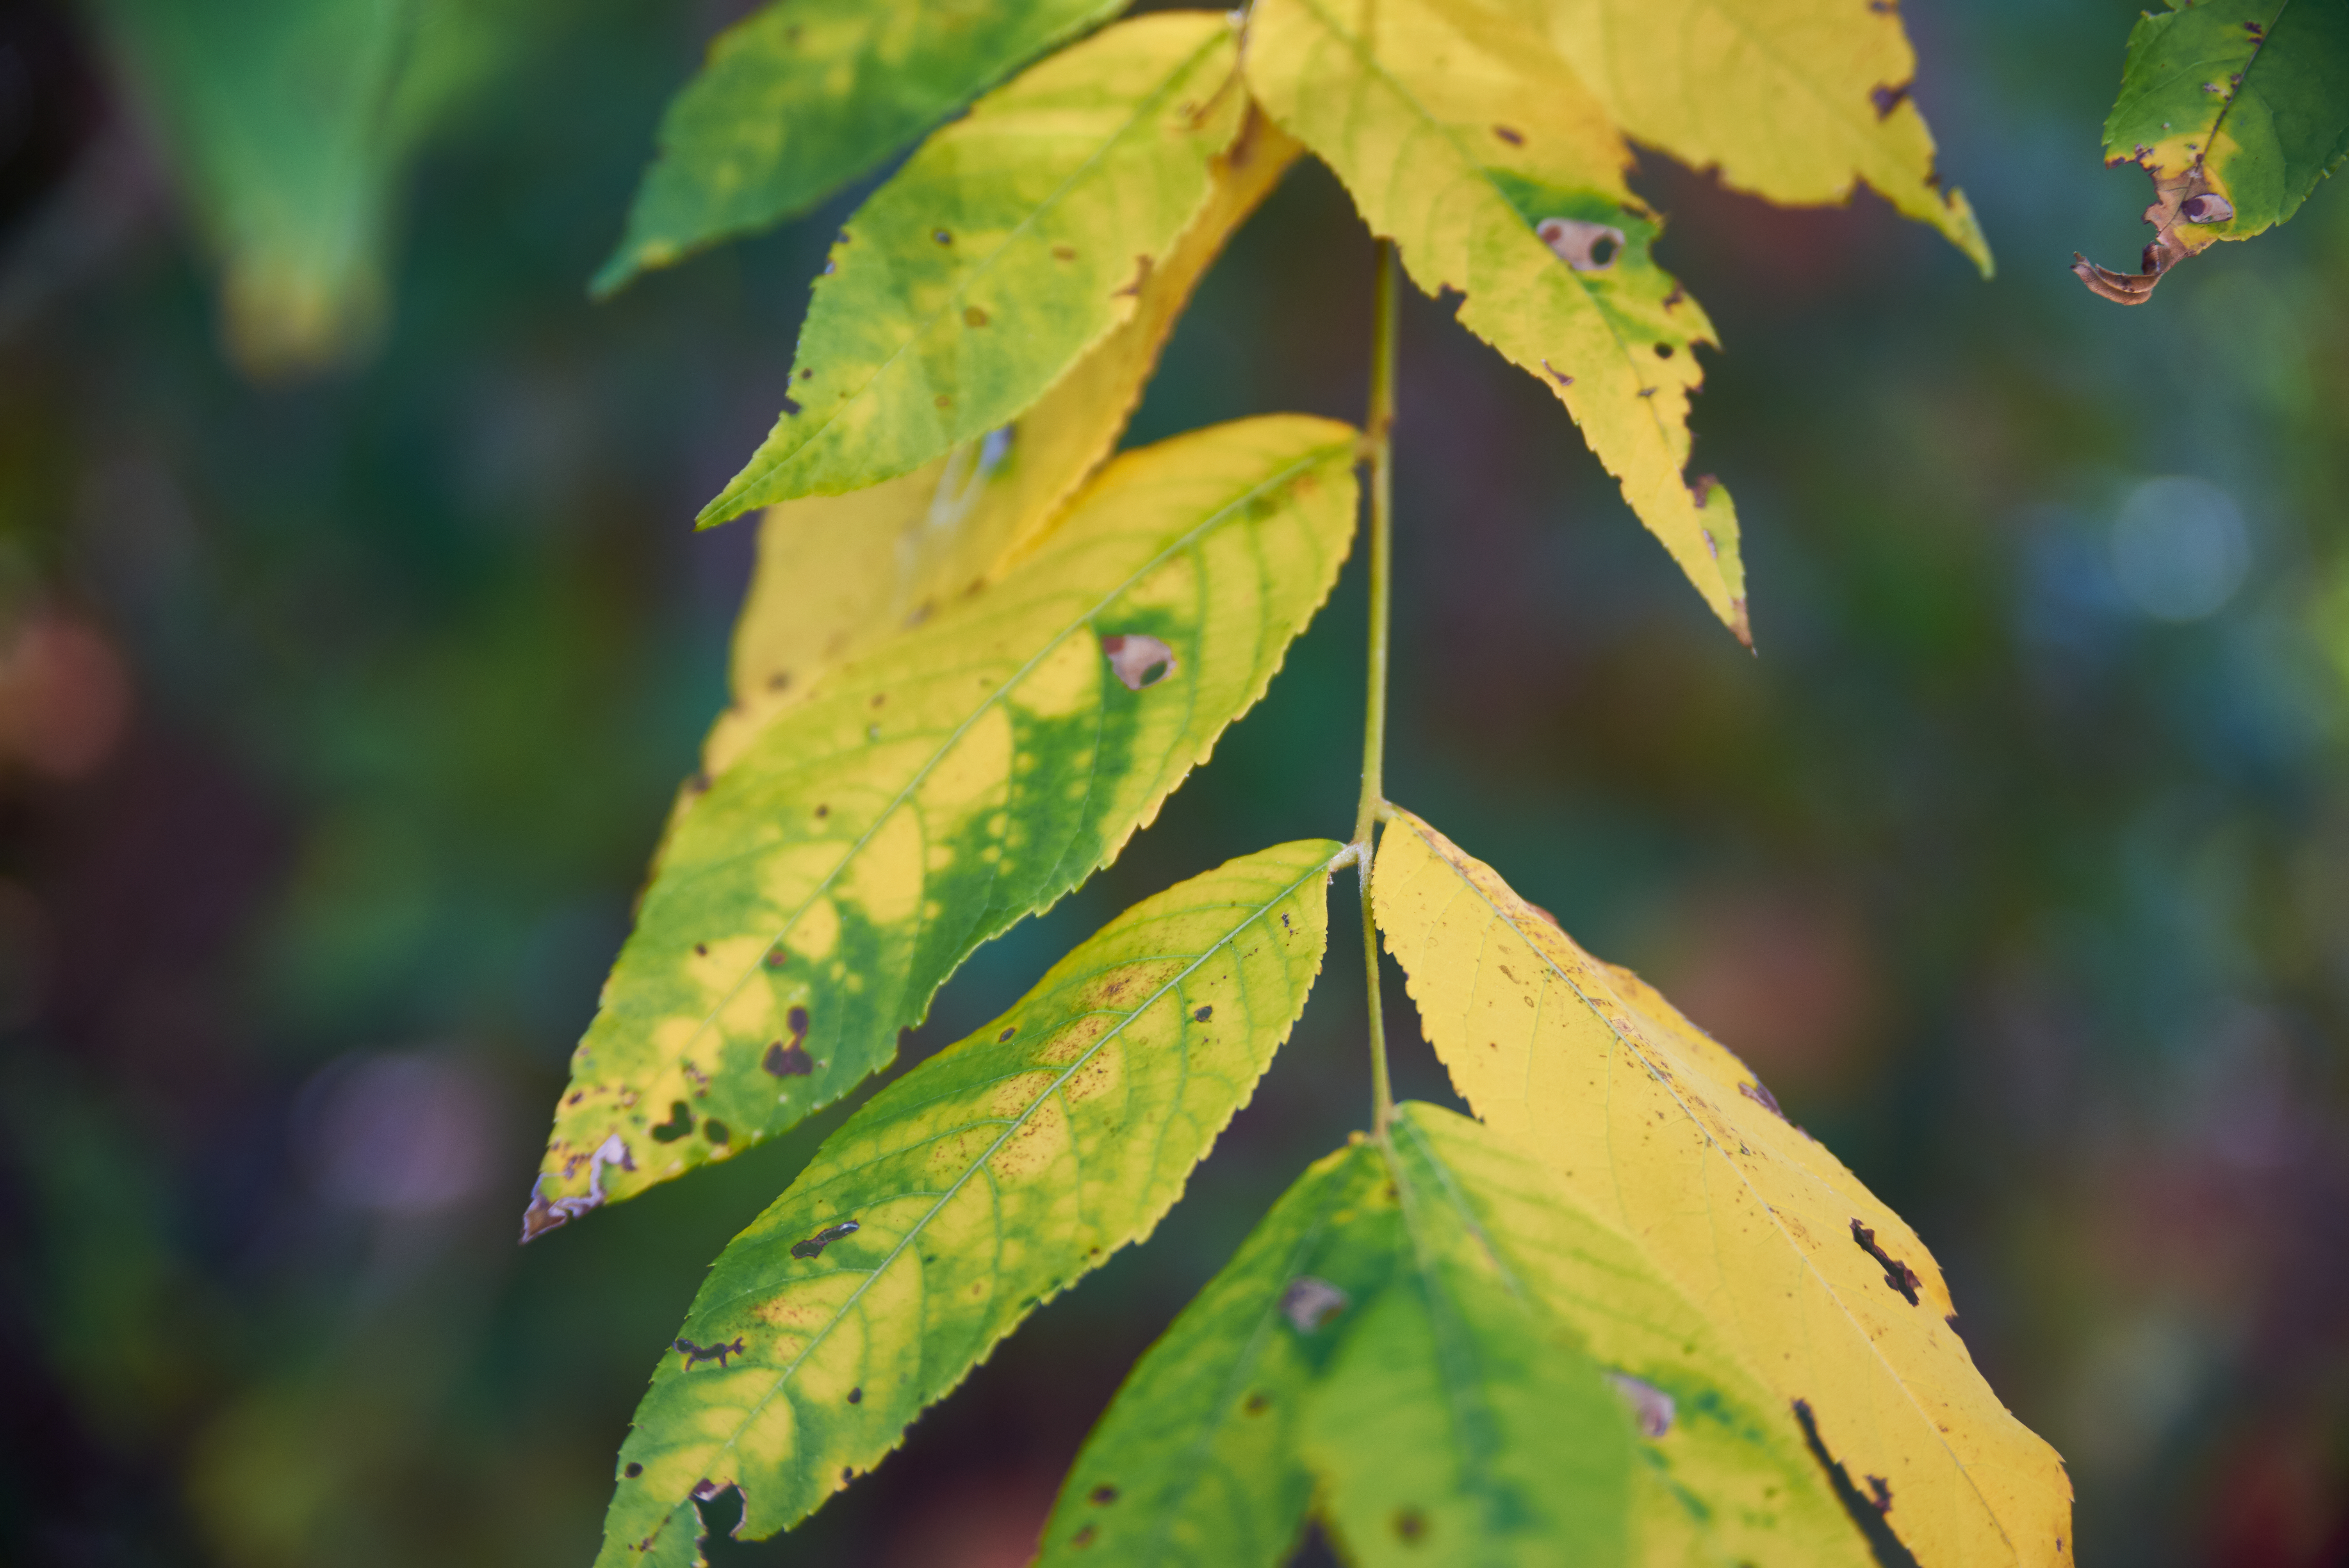
leaf, plant, branch, twig, terrestrial plant, vegetation, sunlight, wood, natural landscape, grass, deciduous, flowering plant, tree, Tints and shades, forest, trunk, close up, woodland, vascular plant, temperate broadleaf and mixed forest, plant pathology, Northern hardwood forest, plant stem, maple leaf, perennial plant, autumn, soil, macro photography, landscape, annual plant